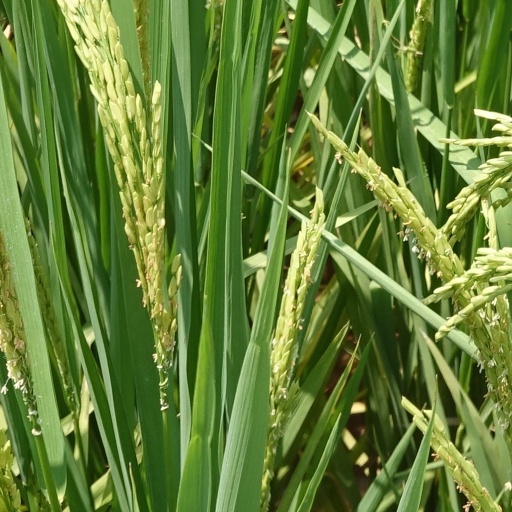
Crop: rice